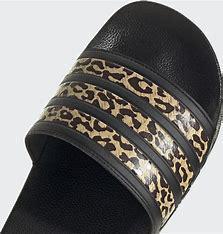
Brand: Adidas
Model: Adilette Shower